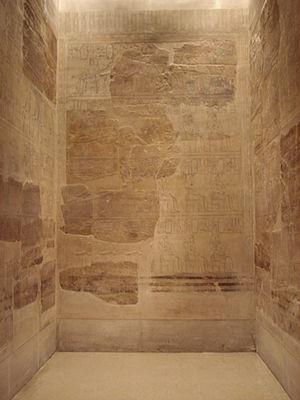
La chambre des ancêtres est une dépendance de salle des fêtes du temple jubilaire édifié par le roi Thoutmôsis III pour célébrer sa première Fête-Sed. La « chambre » s'inscrit dans l'ensemble des travaux initiés par le roi dans l'enceinte du temple de Karnak, à Louxor. Elle porte sur ses murs la liste de soixante-et-un rois, dite table royale de Karnak ou liste des rois de Karnak, en commençant par Snéfrou de l'Ancien Empire.